Corvette

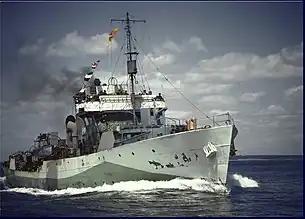
, a

The modern corvette appeared during World War II as an easily-built patrol and convoy escort vessel. The British naval designer William Reed drew up a small ship based on the single-shaft Smiths Dock Company whale catcher , whose simple design and mercantile construction standards lent itself to rapid production in large numbers in small yards unused to naval work. First Lord of the Admiralty Winston Churchill, later Prime Minister, had a hand in reviving the name "corvette".